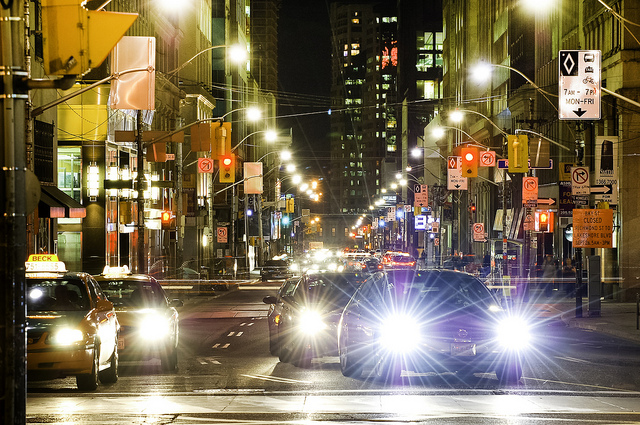
user: Given an image and a question. Answer the question in a short answer. Question: Why are lights on? Short Answer:
assistant: night time